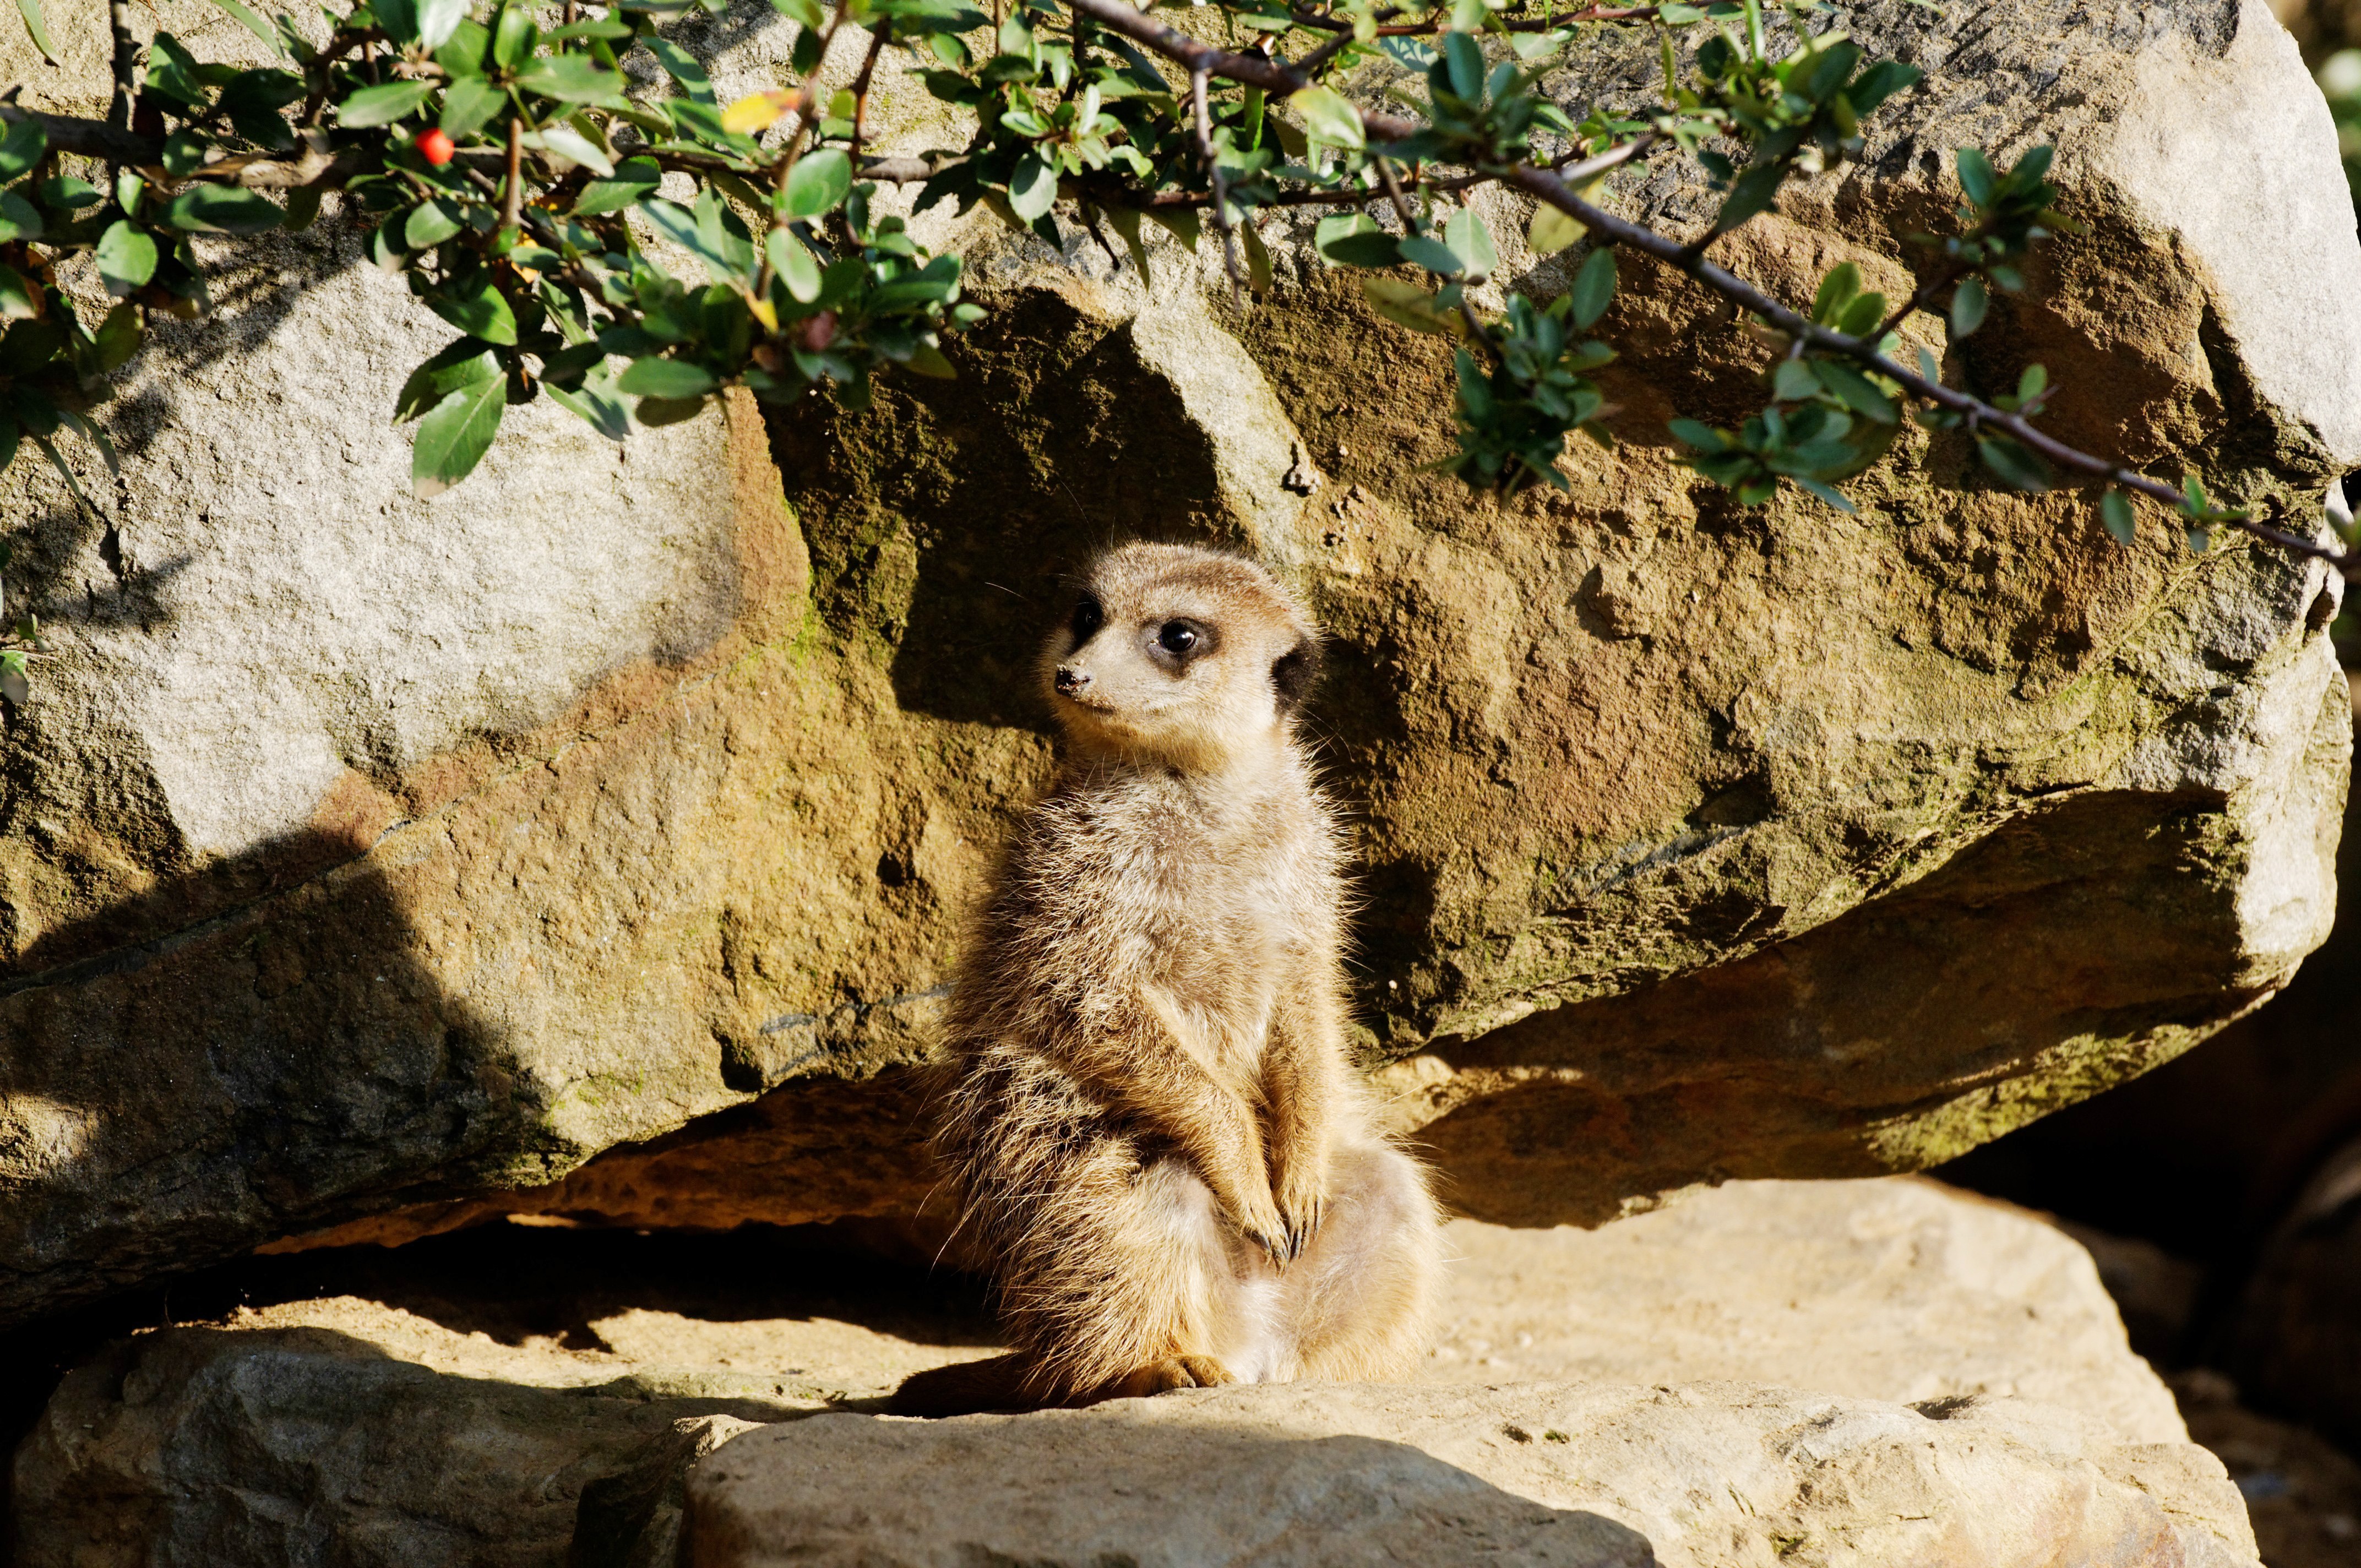
nature, rock, animal, wildlife, zoo, sitting, mammal, fauna, enclosure, meerkat, evening sun